Mexican War Streets

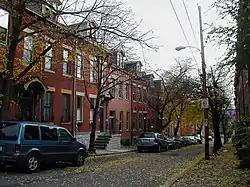

The Mexican War Streets, originally known as the "Buena Vista Tract," is a historic district that is located in the Central Northside neighborhood of Pittsburgh, Pennsylvania, United States. The district is densely filled with restored row houses, community gardens, and tree-lined streets and alleyways. The area dates to around the time of the Mexican–American War and a number of streets are named after battles and generals of the war.